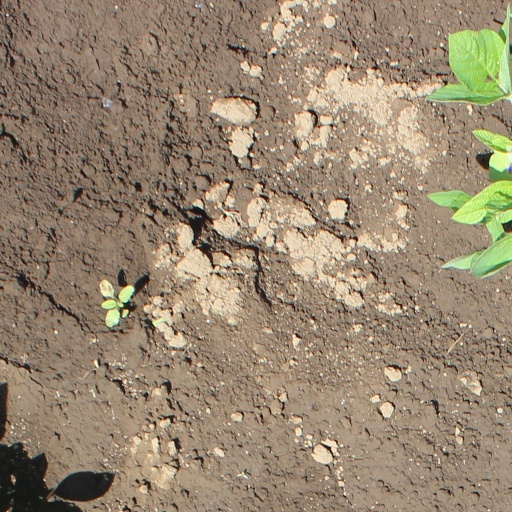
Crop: soybean